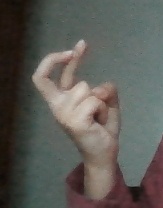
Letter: zay